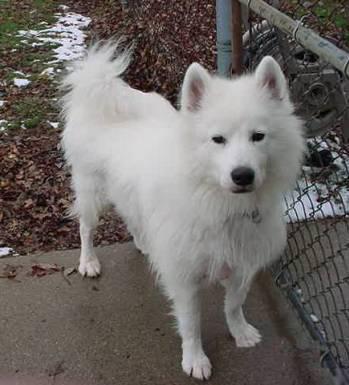
dog